Marquette League

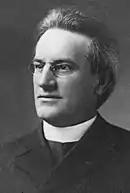
Henry Ganss

Henry Ganss of Lancaster, Pennsylvania founded the League in New York City, in May 1904, and two months later, it received a papal blessing from Pius X. Ganss was a fundraiser for the "Preservation Society" of the Bureau of Catholic Indian Missions, and he founded the League as a fundraising auxiliary of the Preservation Society. However, the Preservation Society ceased in 1922, while the League continued to thrive.